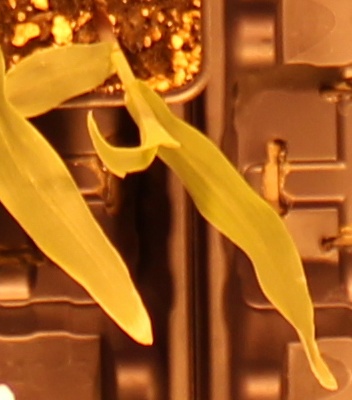
Label: Corn